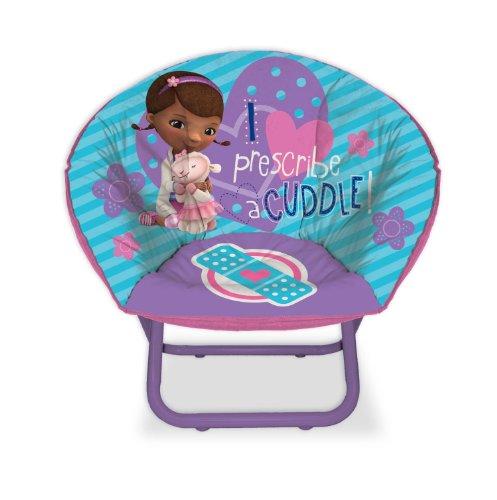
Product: Disney Doc McStuffins Toddler Saucer Chair
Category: Home & Kitchen | Furniture | Kids' Furniture | Chairs & Seats | Armchairs
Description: Features unique Disney Doc McStuffins design with Doc McStuffins and Lambie graphics.
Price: $30.33
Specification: ProductDimensions:14x18x16inches|ItemWeight:4pounds|ShippingWeight:4.05pounds(Viewshippingratesandpolicies)|DomesticShipping:ItemcanbeshippedwithinU.S.|InternationalShipping:ThisitemcanbeshippedtoselectcountriesoutsideoftheU.S.LearnMore|ASIN:B00CEV9AV8|Itemmodelnumber:WK318010|Manufacturerrecommendedage:36months-5years